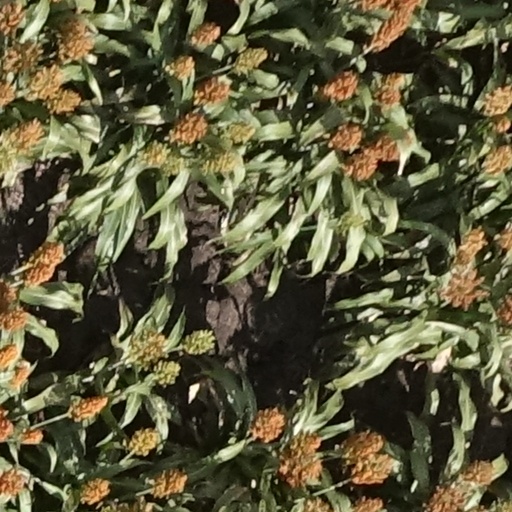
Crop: sorghum